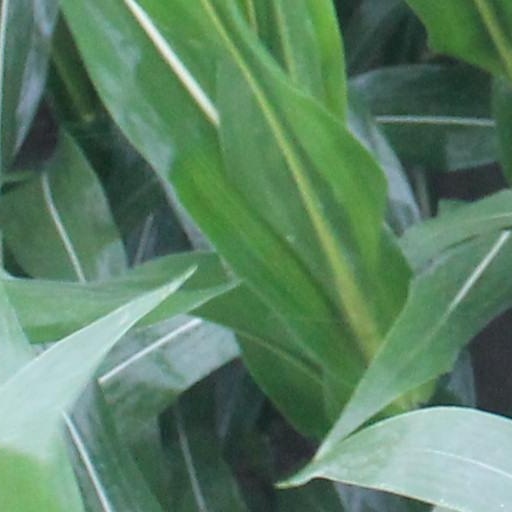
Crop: maize; corn